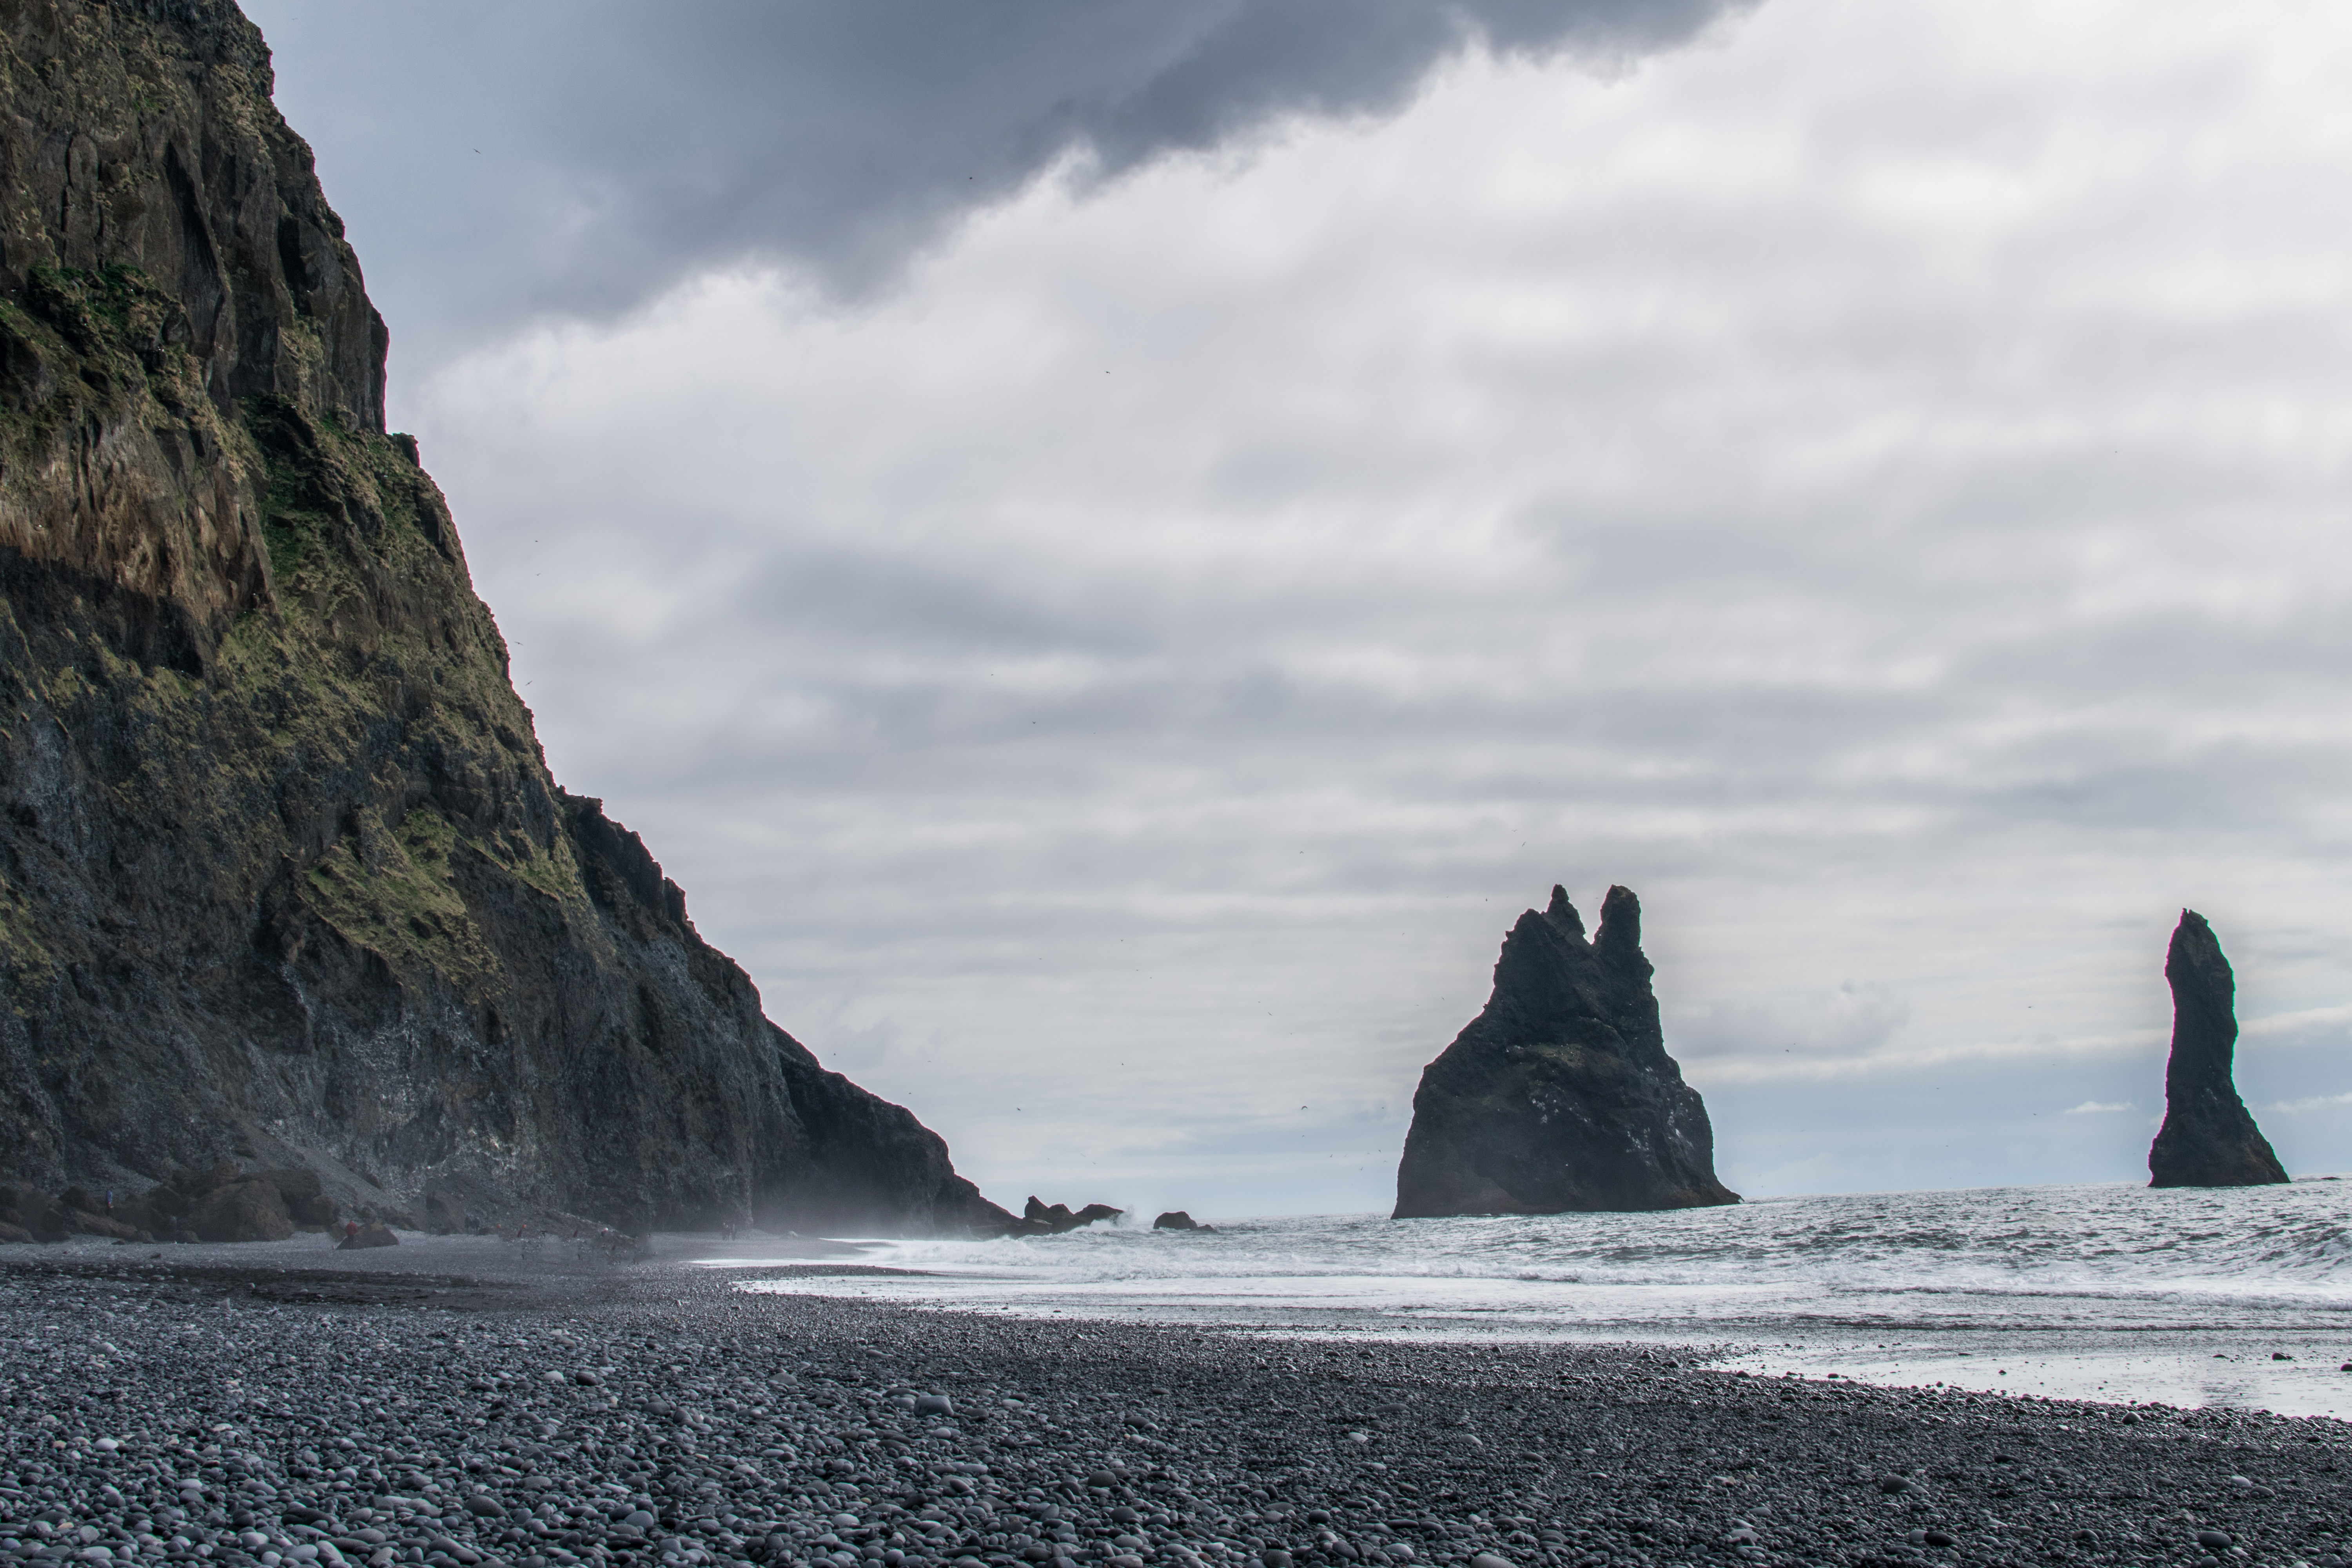
beach, sea, coast, water, nature, rock, ocean, sky, shore, wave, cliff, ice, tower, seascape, bay, island, fjord, seashore, terrain, body of water, rocks, outdoors, cape, landform, geographical feature, wind wave